Bill Sharman

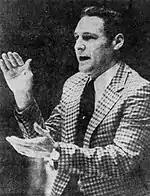
Sharman as a coach in 1971

Sharman was drafted by the Washington Capitols in the second round of the 1950 NBA draft. His future Celtics teammate Bob Cousy was taken in the first round of the same draft. The team offered him $5,000, the most ever paid to a rookie. After refusing the initial offer, and telling the Capitols he wanted to play baseball, the team increased the offer to $8,000 and Sharman joined the Capitols. The team failed financially 35 games into the 1950–1951 season.